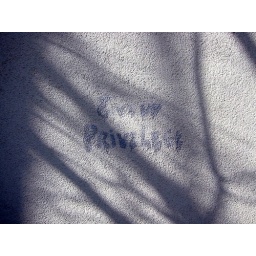
Admonishing graffiti on the wall of the building immediately adjacent to the dining patio at Oxo, a fancy dining in Charlottesville, VA.